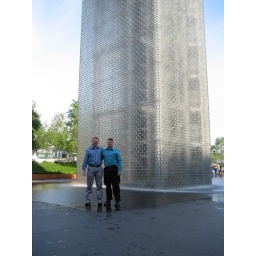
Chris and Sean by the big video glass brick water wall